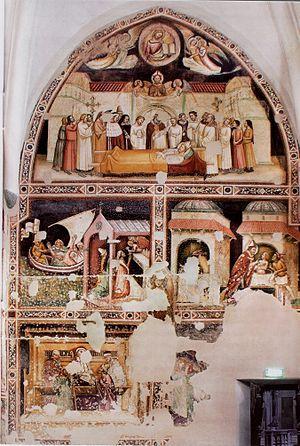
Nicolas de Myre ou Nicolas de Bari, communément connu sous le nom de « saint Nicolas », est né à Patare, en Lycie, vers 270 et mort à Myre en 345. Évêque de Myre en Lycie, il a probablement participé au premier Concile de Nicée au cours duquel il a probablement combattu l'arianisme.